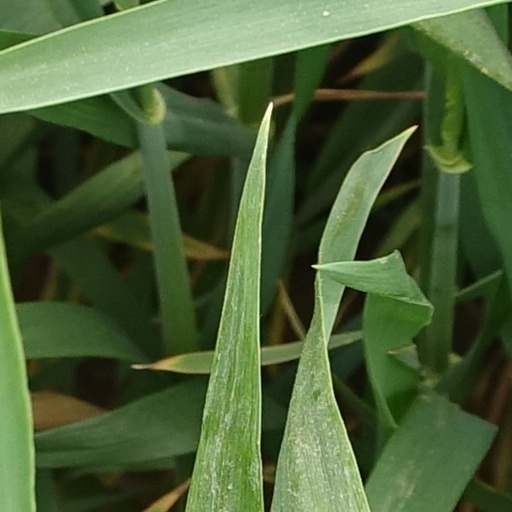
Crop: wheat